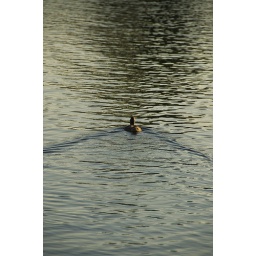
duck in water